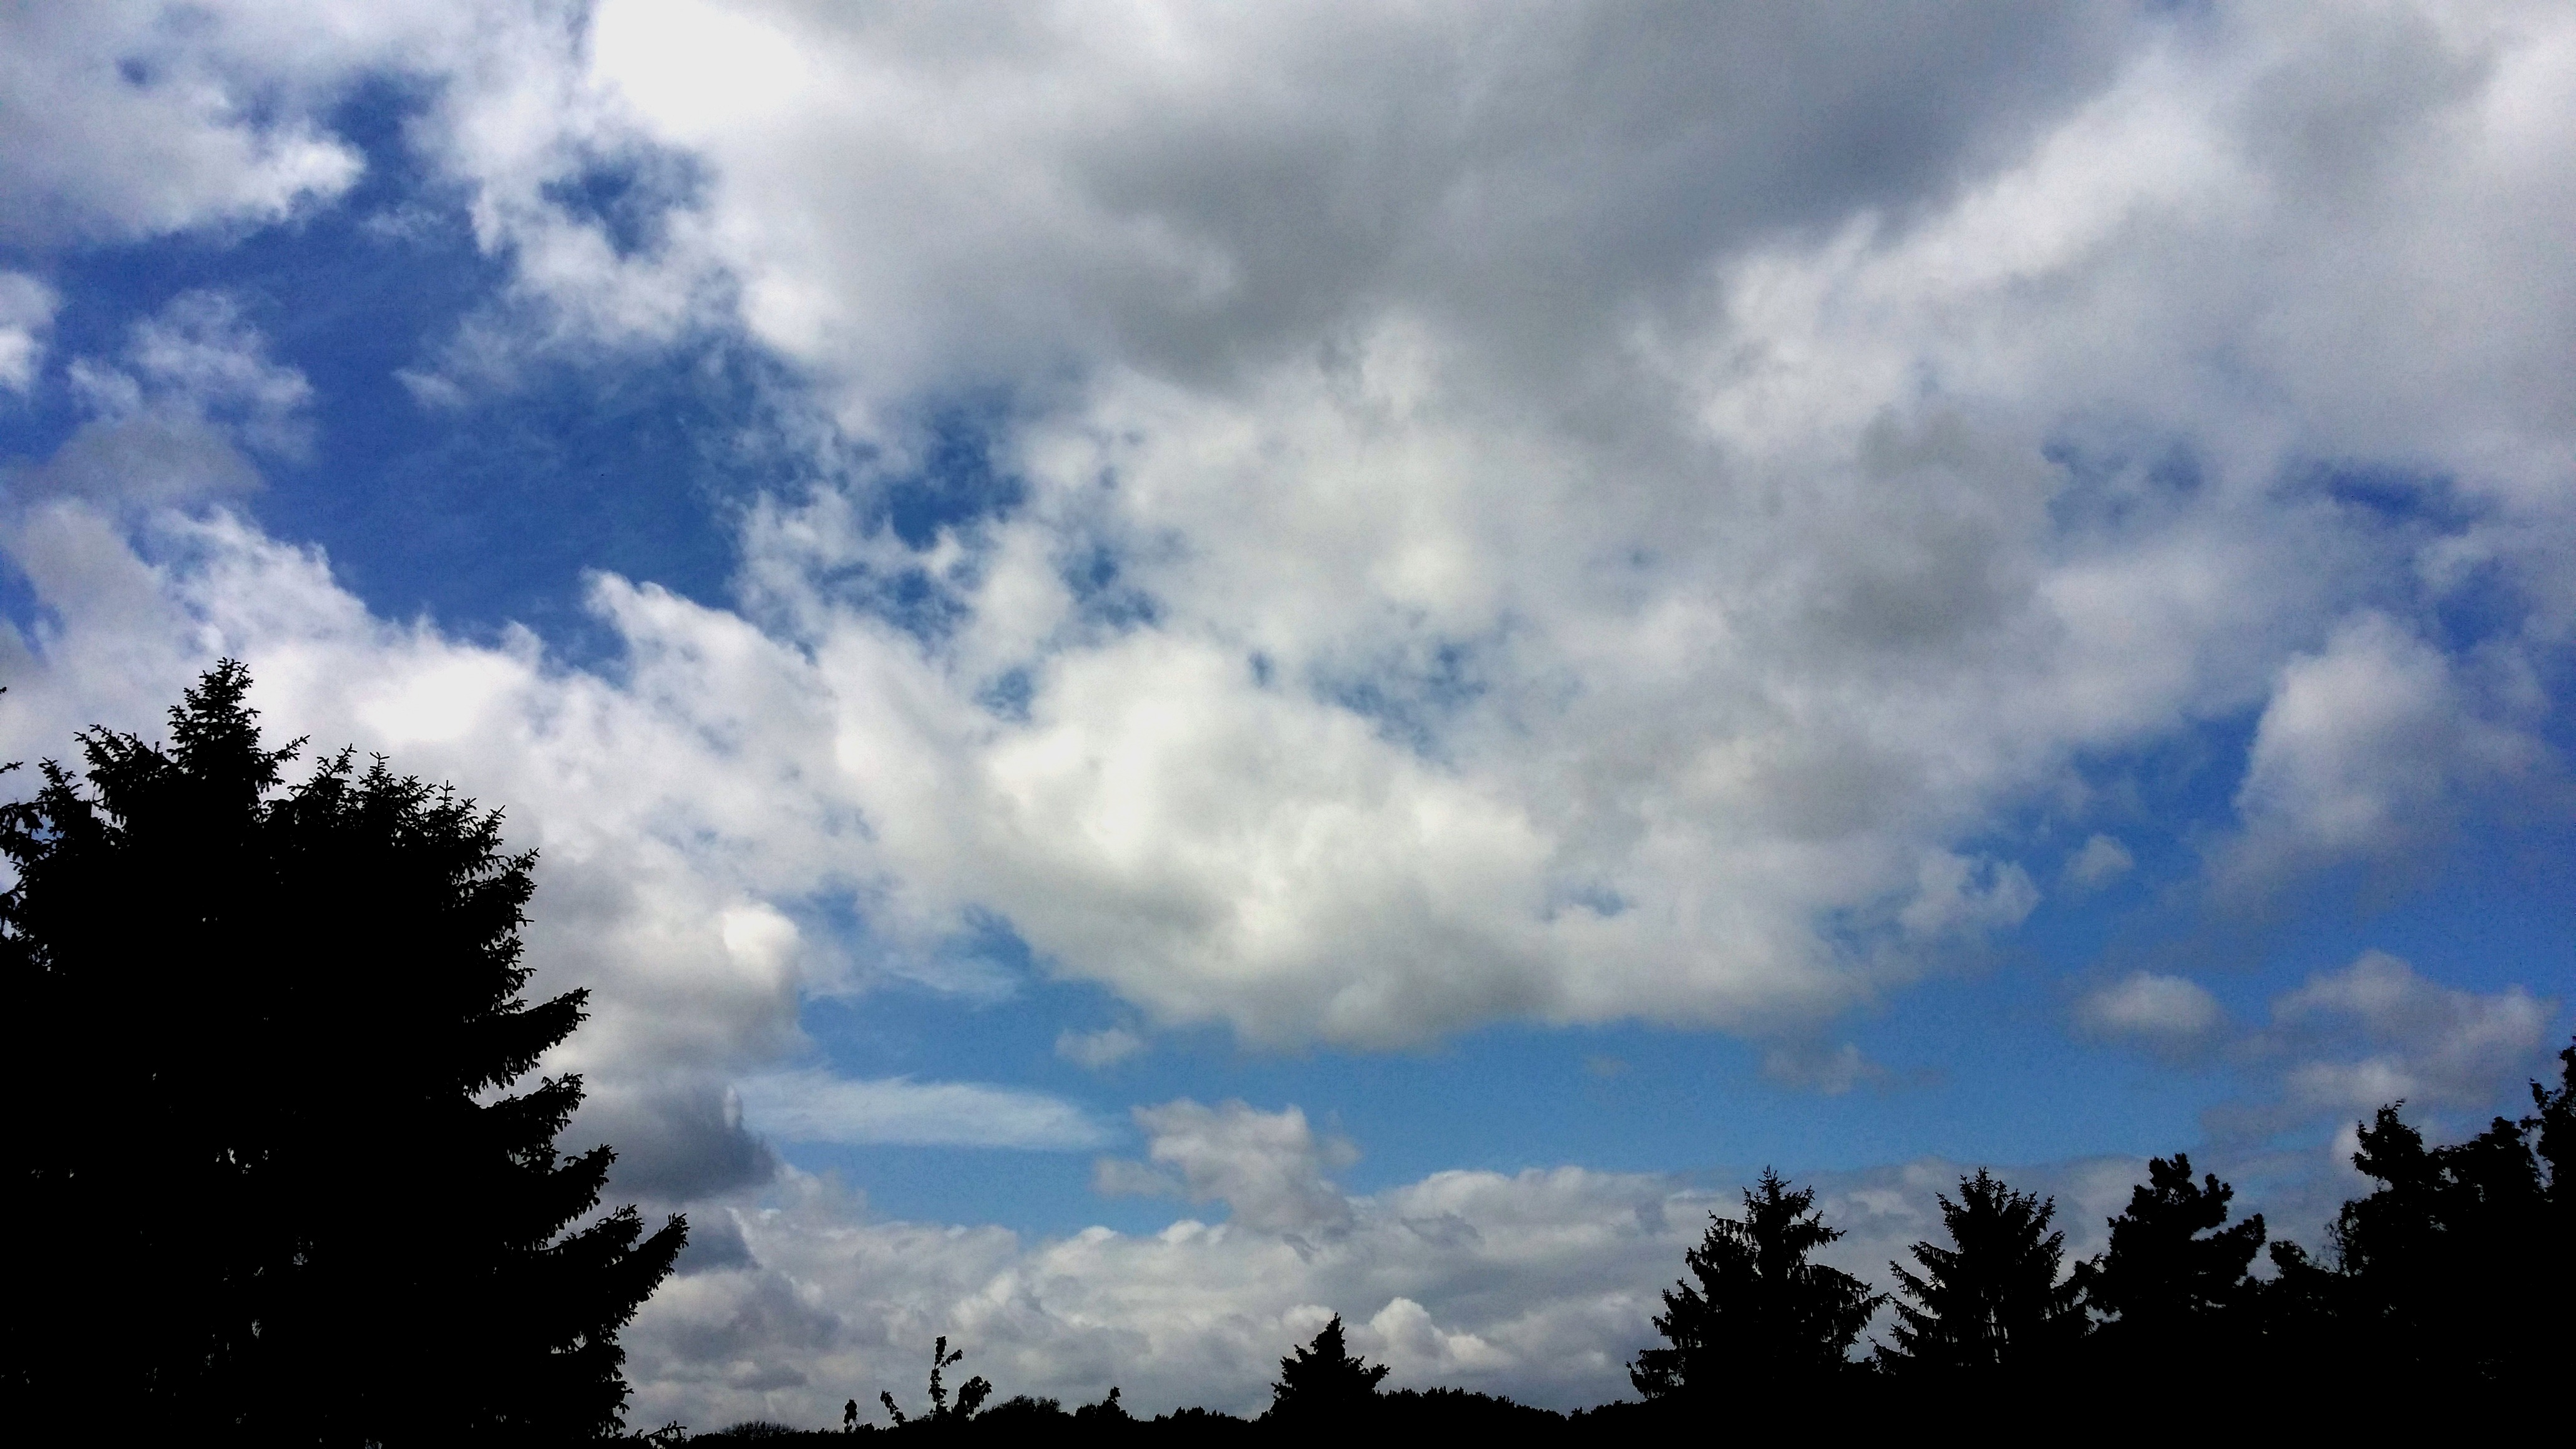
landscape, tree, nature, cloud, sky, sunlight, atmosphere, dusk, cumulus, clouds, dark clouds, clouds form, meteorological phenomenon